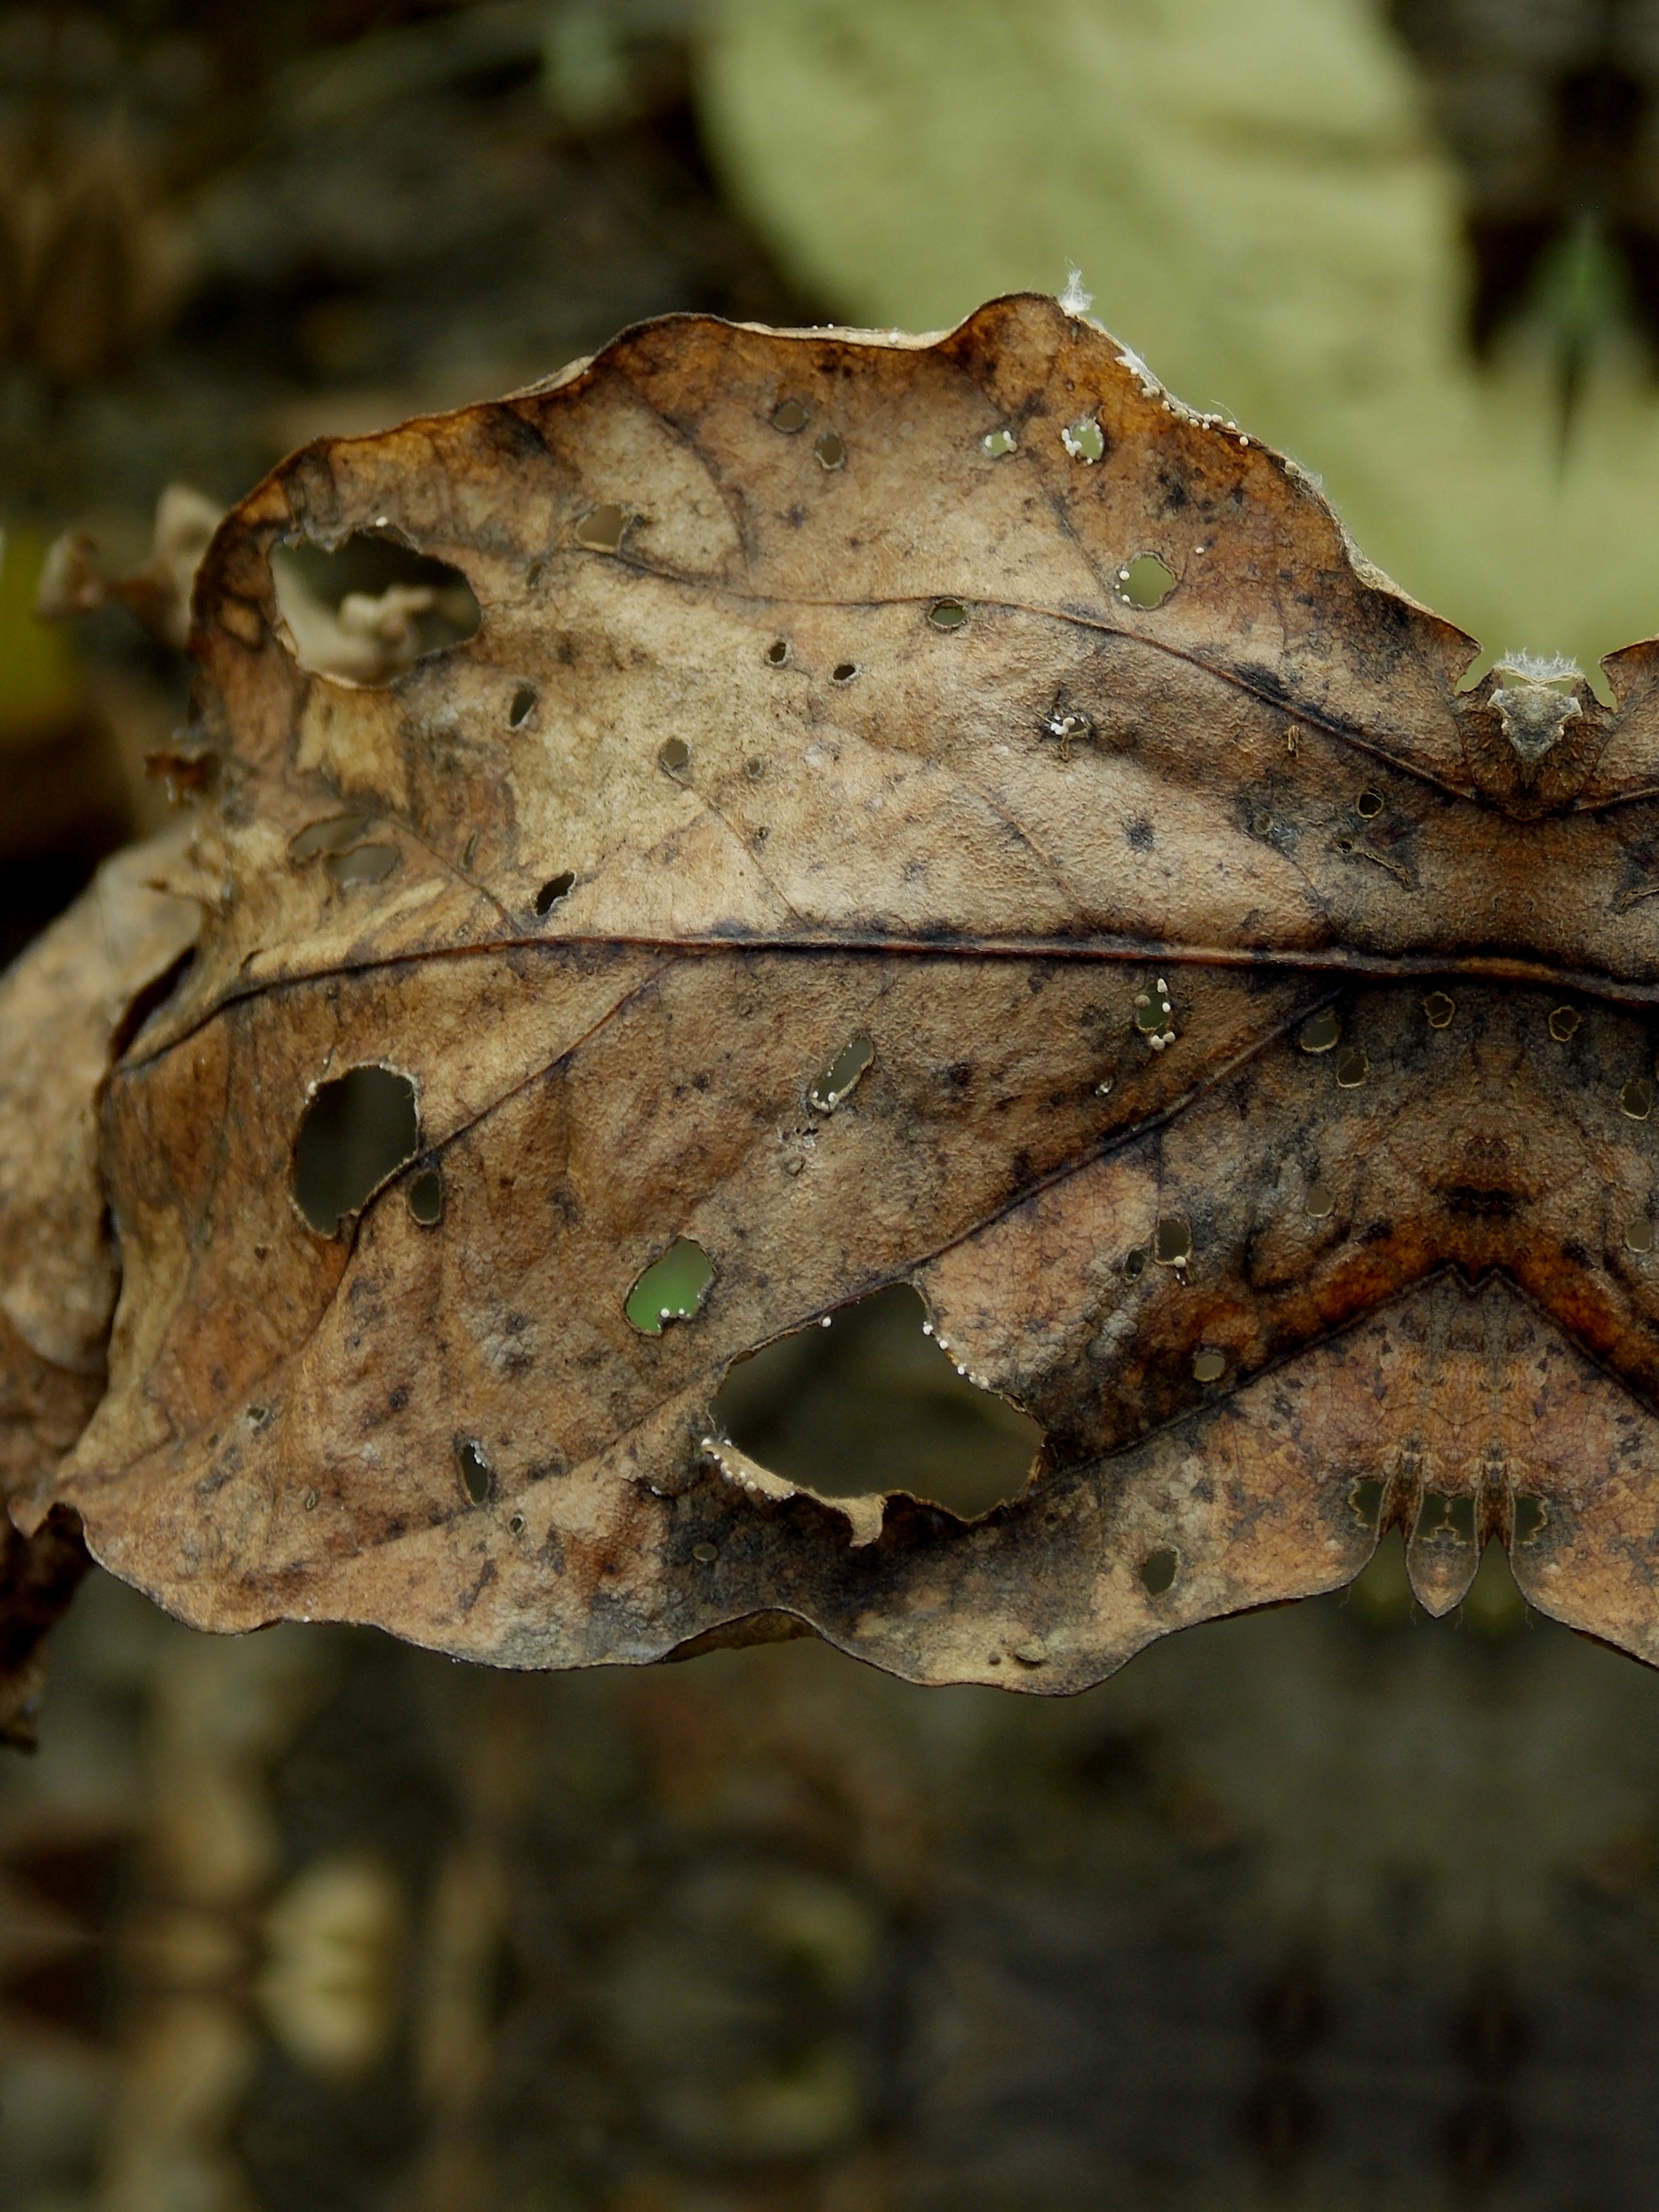
Label: Disease